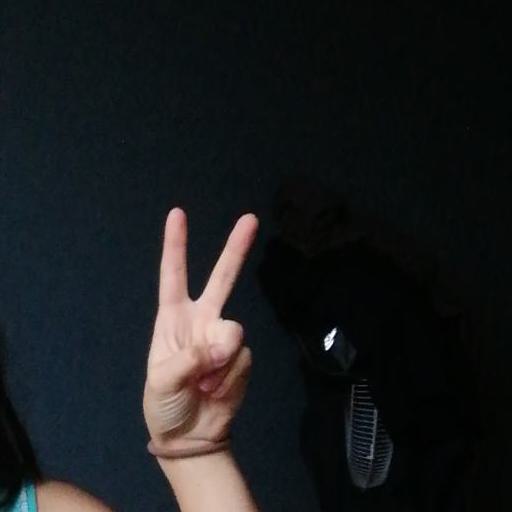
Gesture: peace